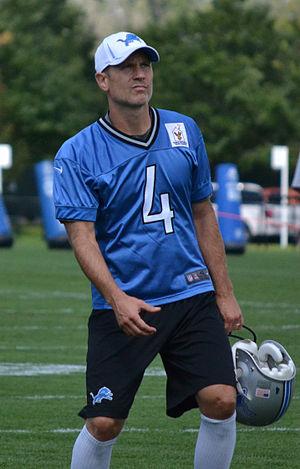
Jason Hanson, né le 17 juin 1970 à Spokane, est un joueur américain de football américain.